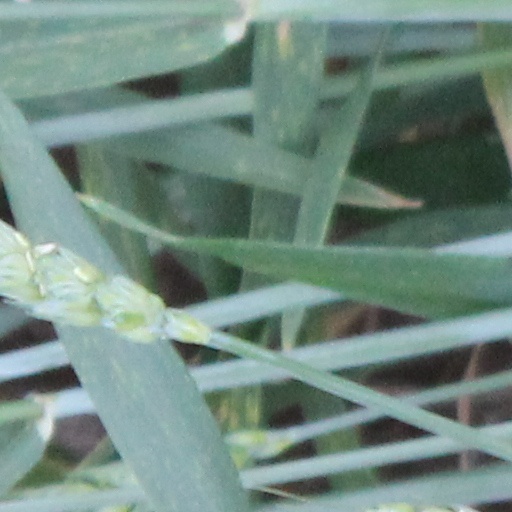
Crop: wheat